Yunnan

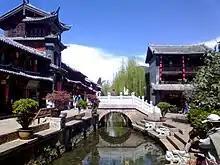
Old Town of Lijiang

Generally, rivers are obstacles to transport in Yunnan. Only very small parts of Yunnan's river systems are navigable. However, China is constructing a series of dams on the Mekong to develop it as a waterway and source of power; the first was completed at Manwan in 1993.